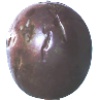
Label: Passion Fruit 1